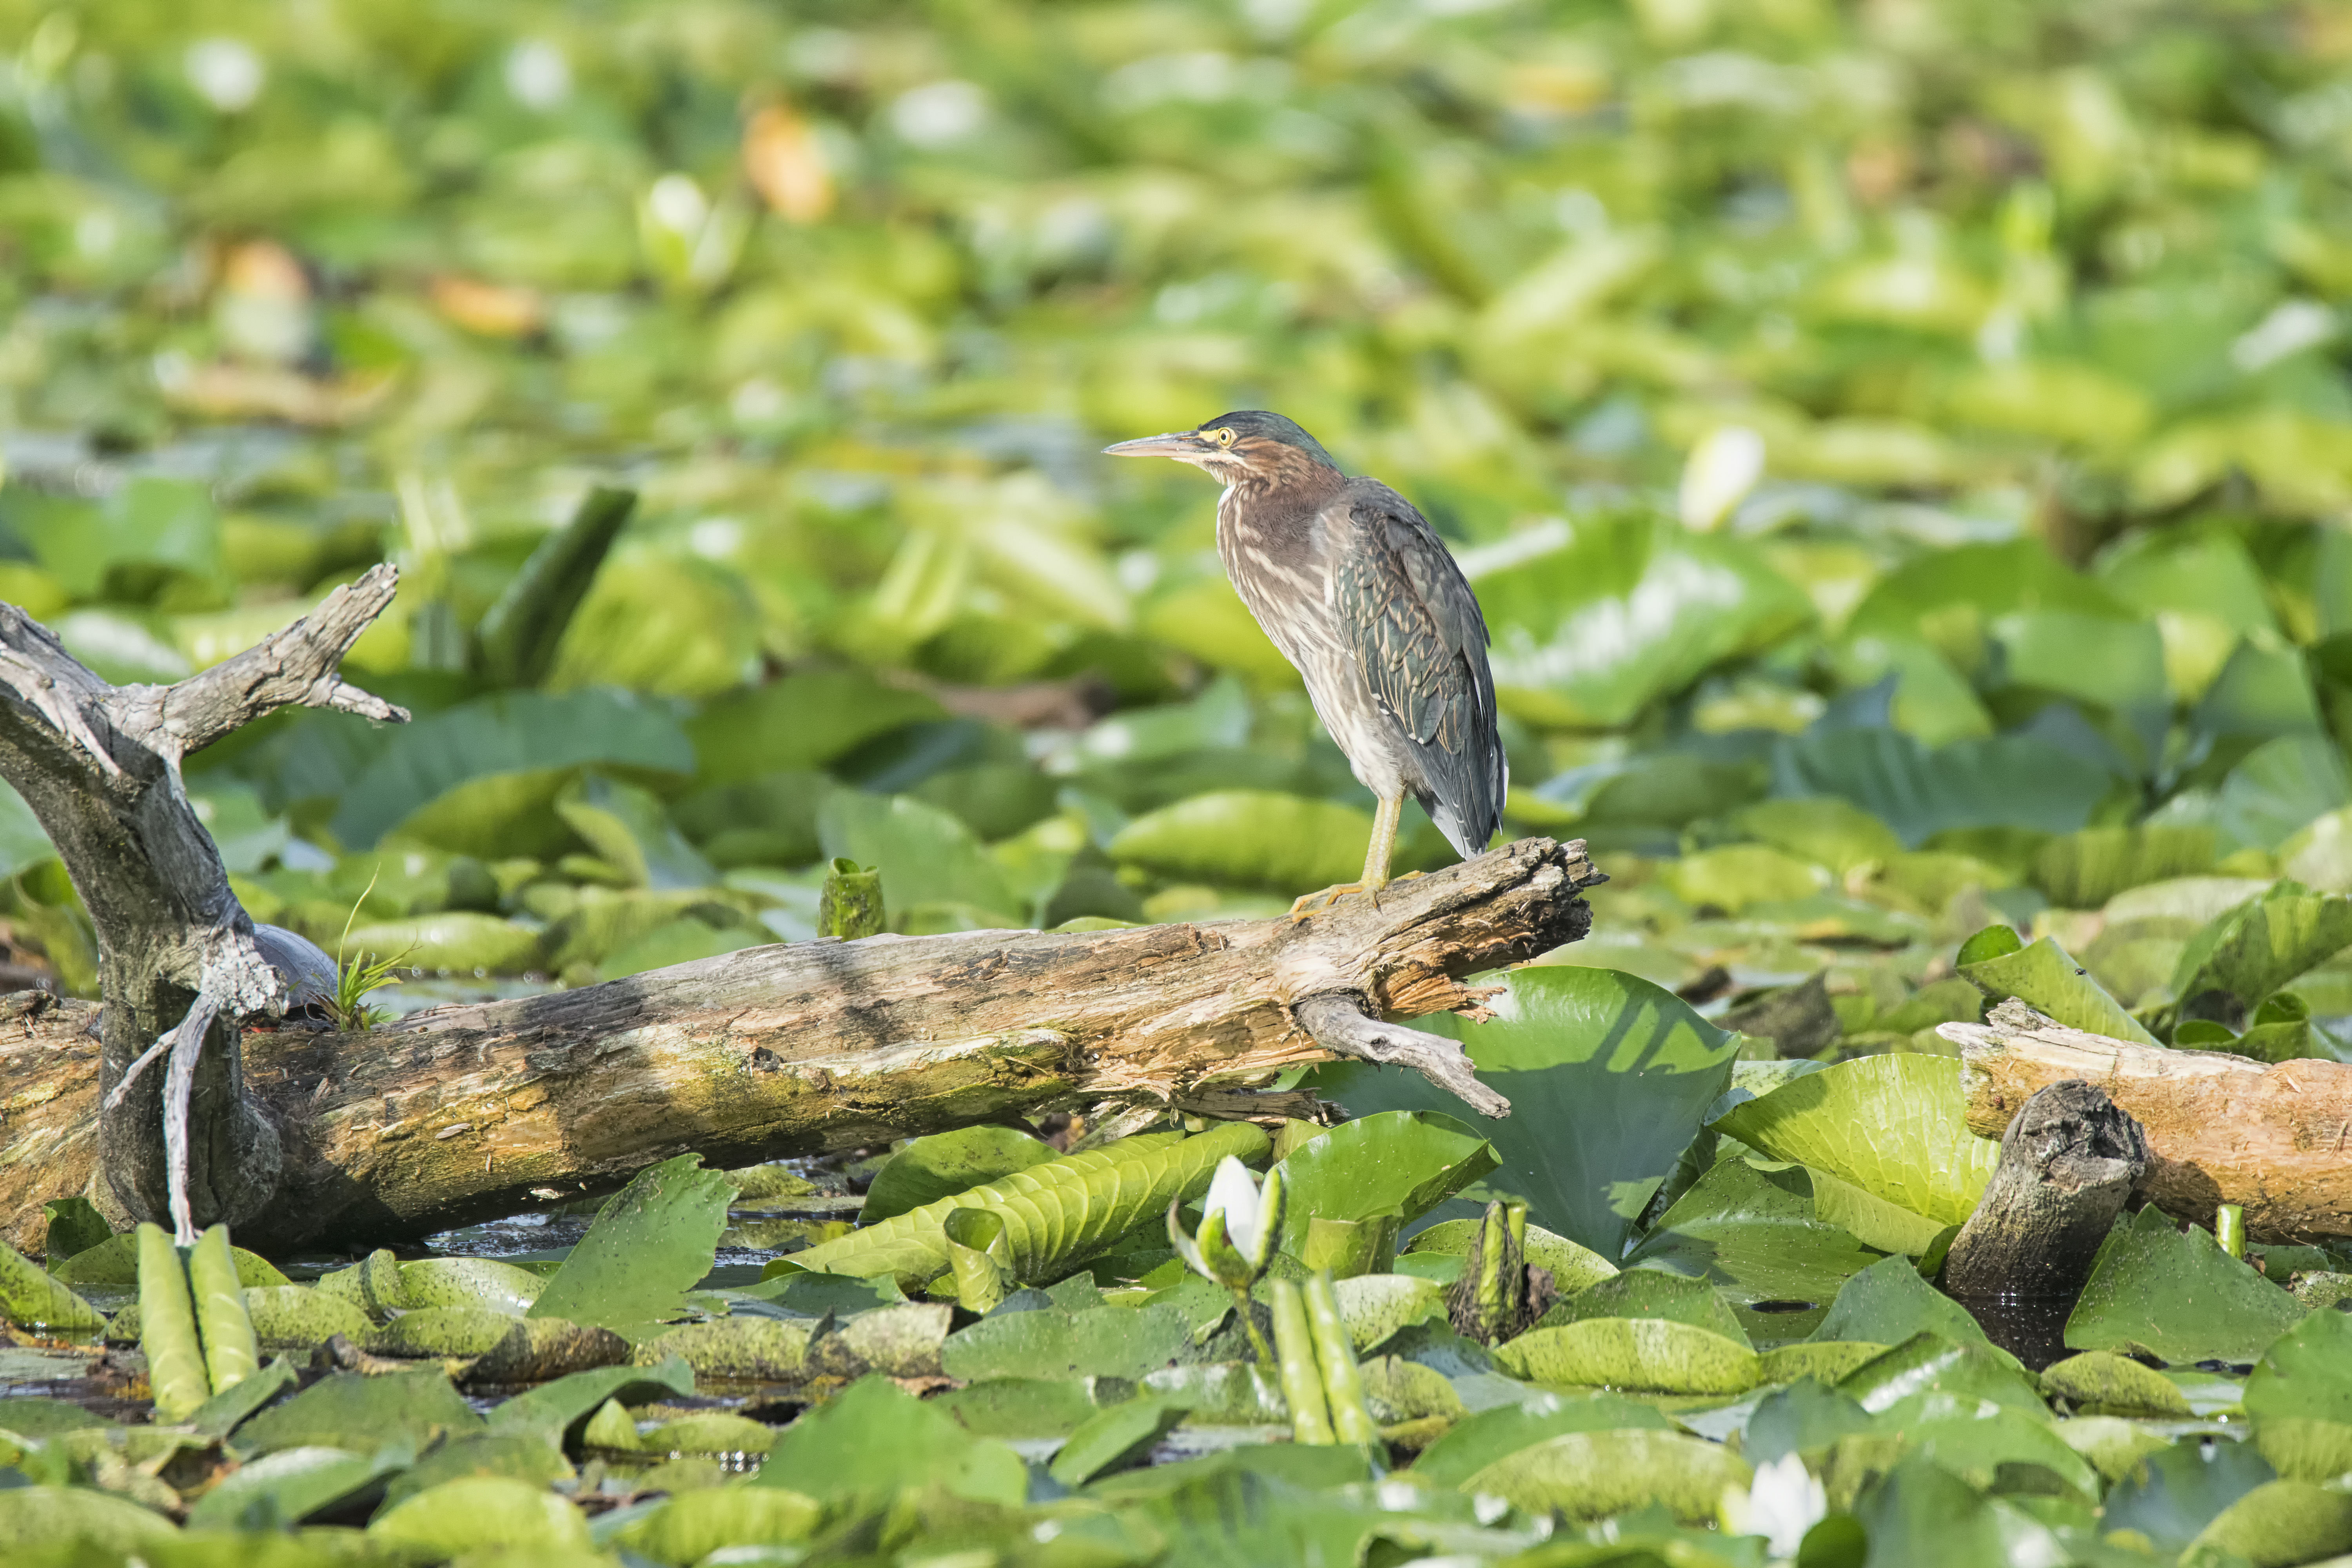
nature, branch, bird, wildlife, green, jungle, fauna, canada, vert, quebec, heron, sherbrooke, oiseau